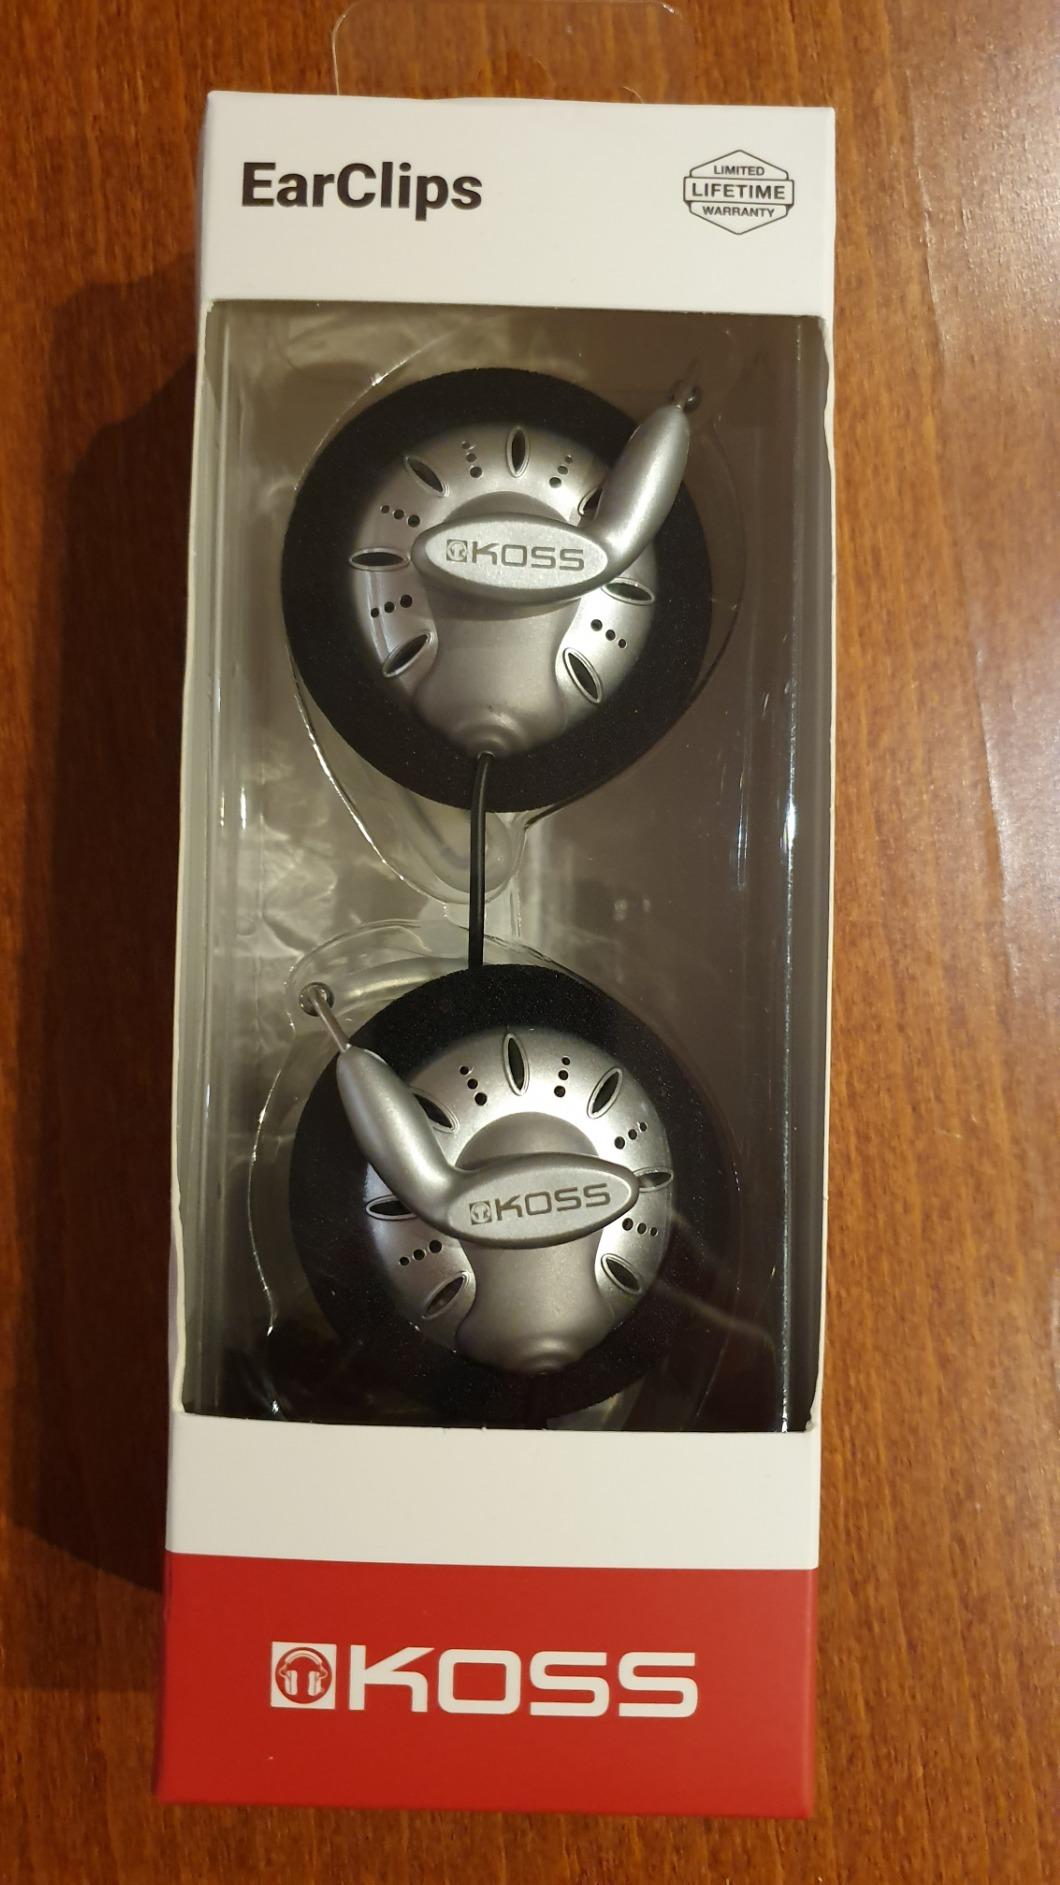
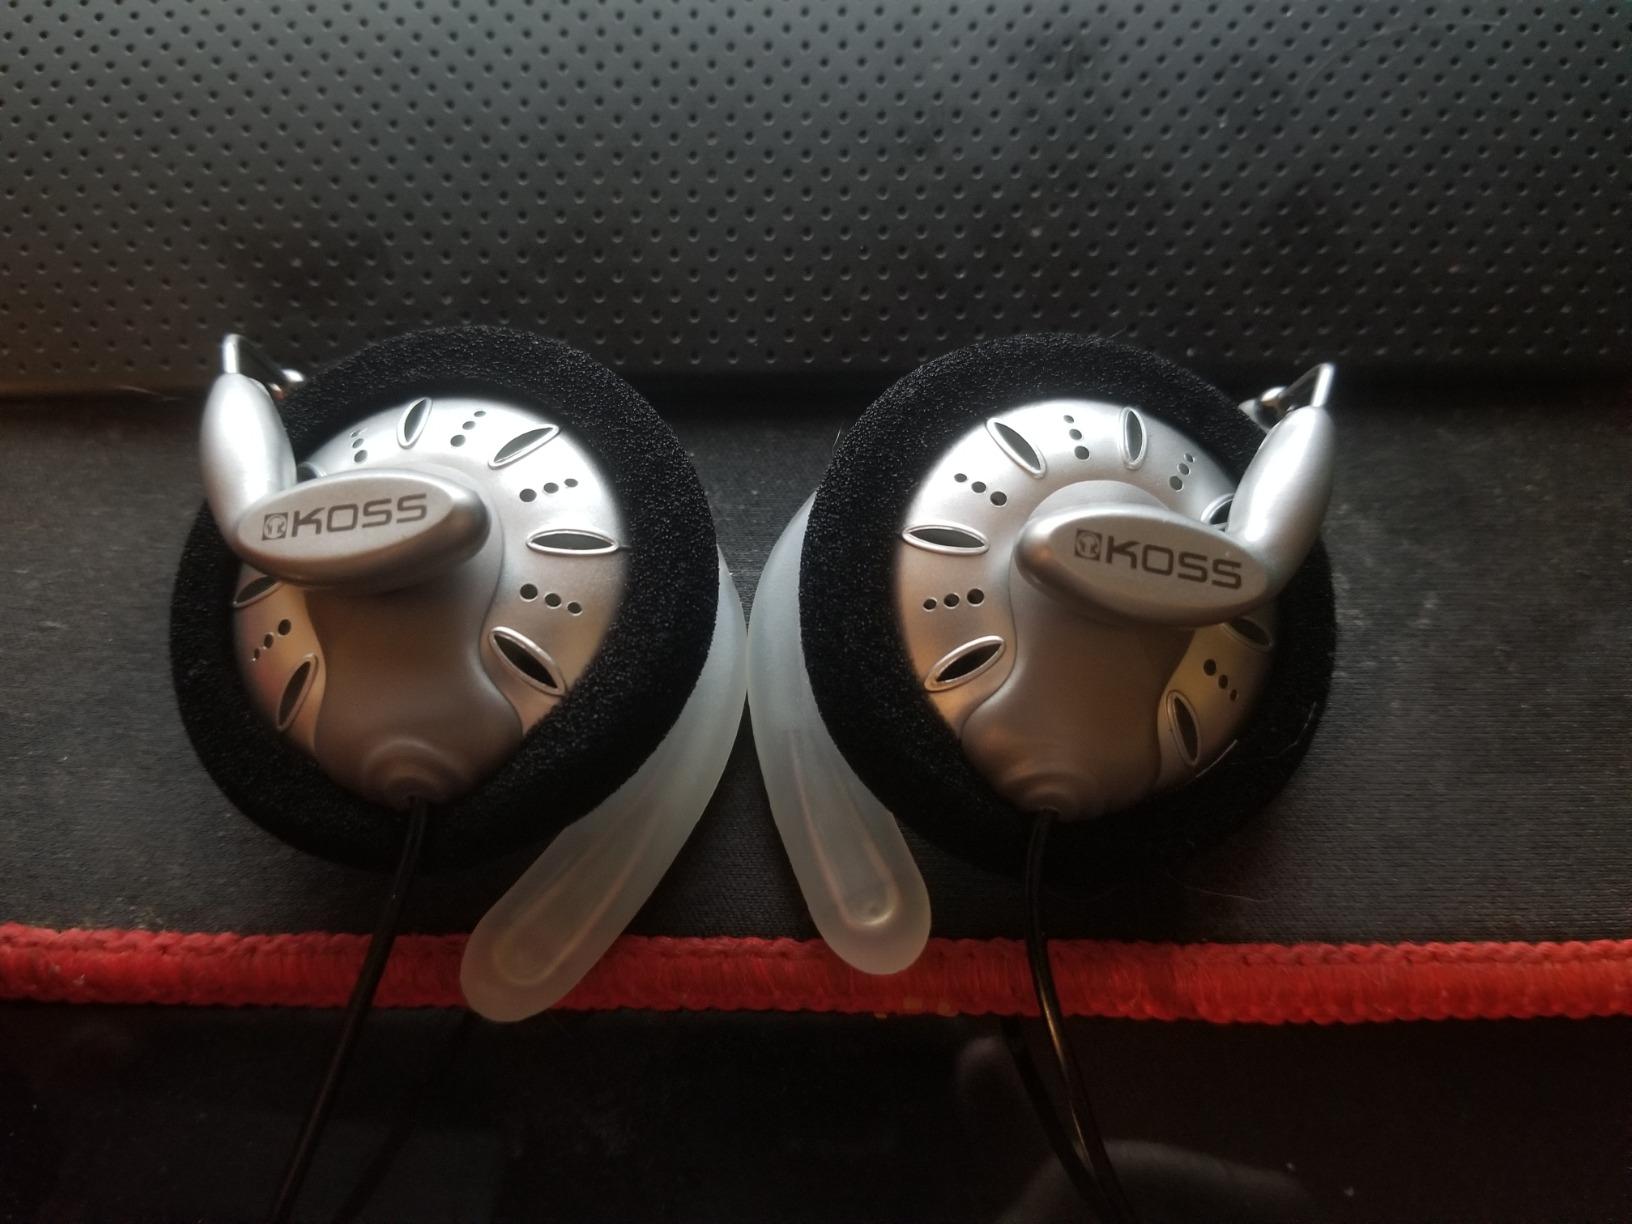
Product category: headphones
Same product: yes